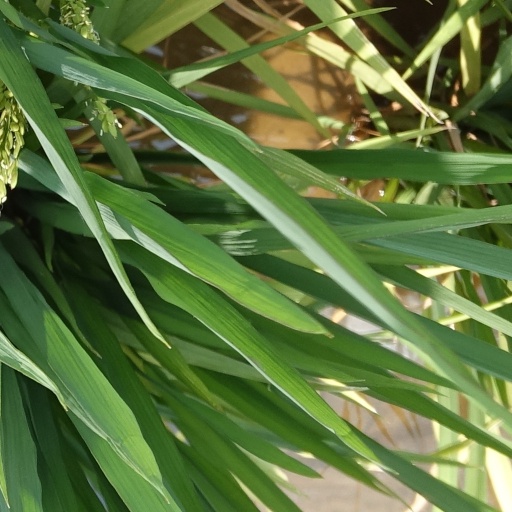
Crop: rice